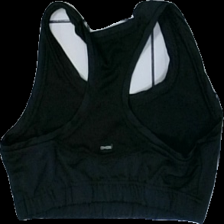
View: back
Type: Training top
Category: Ladies
Brand: Not in the list
Brand text on label: Oxide
Colors: Black
Material: 100% polyester
Cut: Regular, Cropped, Tight
Season: All
Trend: Sports
Price range: 50-100
Recommended usage: Reuse